Fundació Noguera

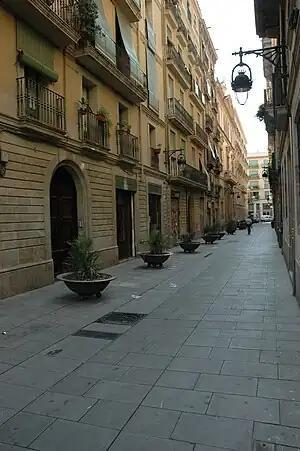
Raval - Carrer Notariat

Fundació Noguera is a Catalan nonprofit cultural institution, founded in Barcelona on July 20, 1976, by Raimon Noguera i Guzmán. It seeks to improve the historical coverage of Catalonia in documents, and is responsible for publishing numerous books and publications related to Catalan history and heritage and legal texts of special interest in the evolution of Catalan law etc. The president since 2007 is Joan-Josep López.